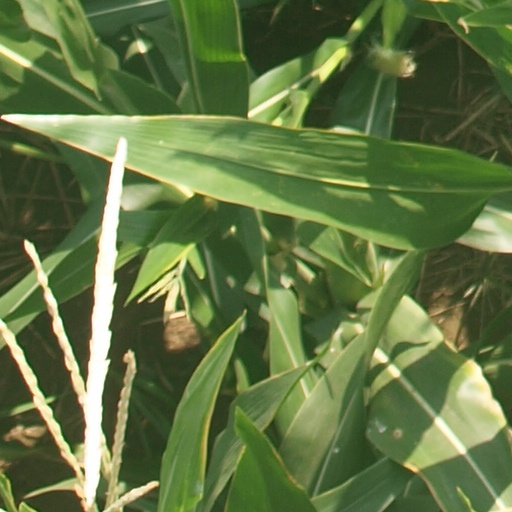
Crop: maize; corn